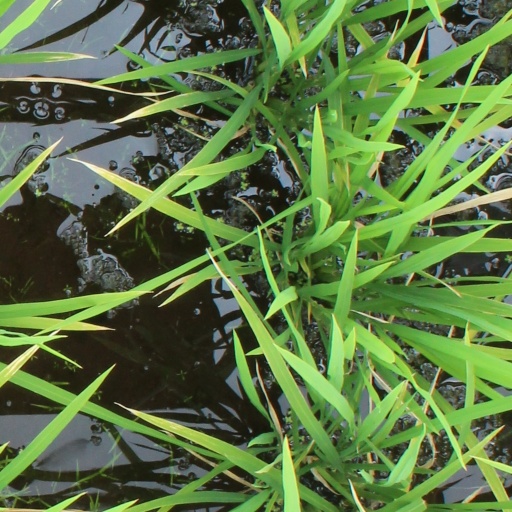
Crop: rice